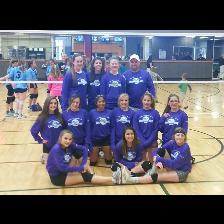
Label: Human